Gun dog

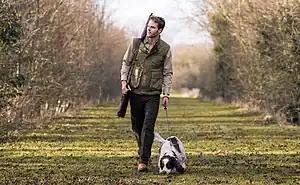
Man walking a spaniel gun dog (East Riding of Yorkshire, 2018)

Gun dogs (gundogs) or bird dogs are types of hunting dogs developed to assist hunters in finding and retrieving game, typically various fowls that are shot down on the wing (in flight). The term hunting dog is broad and includes all breeds and skills of hunting canines, but "gun dogs" refers to canines that are trained to work alongside a loud firearm while hunting or retrieving game. Gun dogs are divided into three main categories: pointers and setters, retrievers, and spaniels.